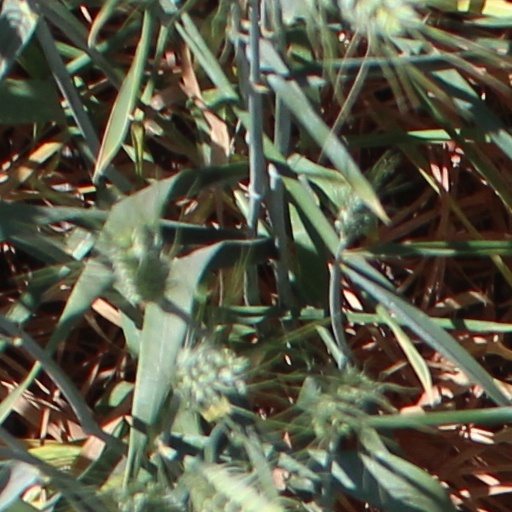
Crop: wheat